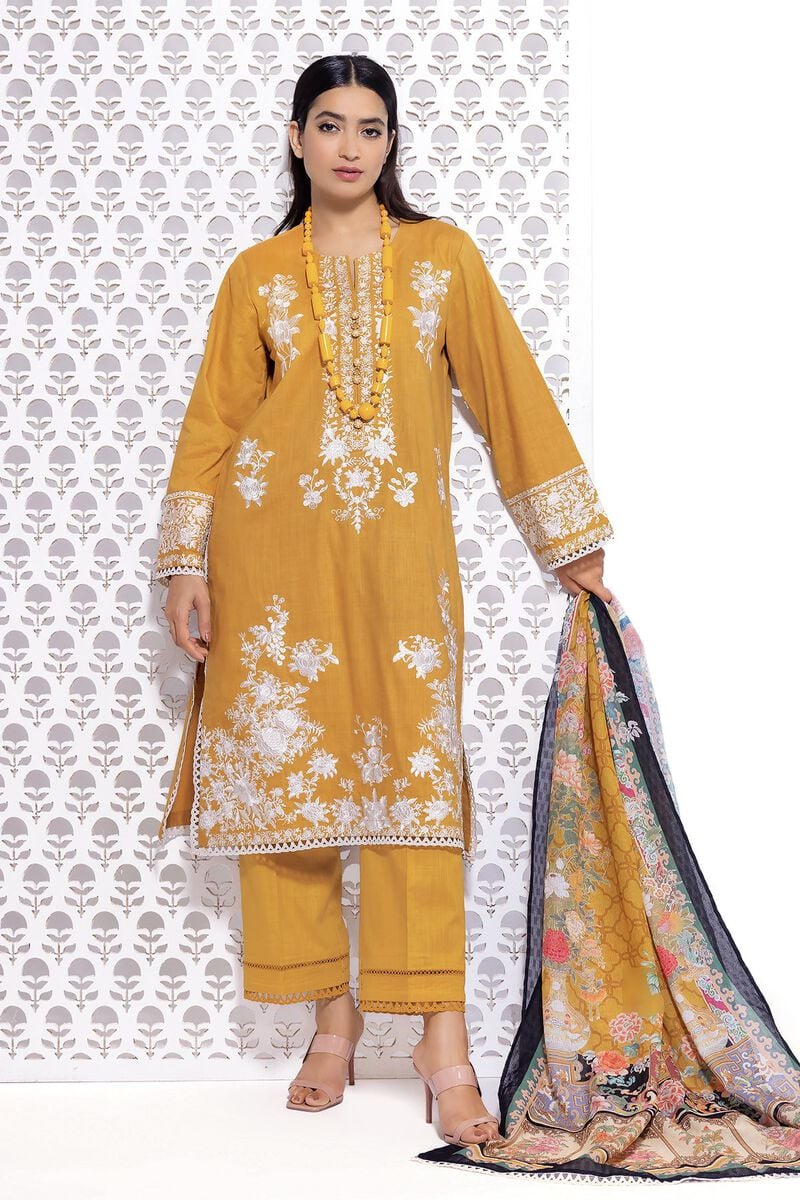
mustard embroidered salwar suit